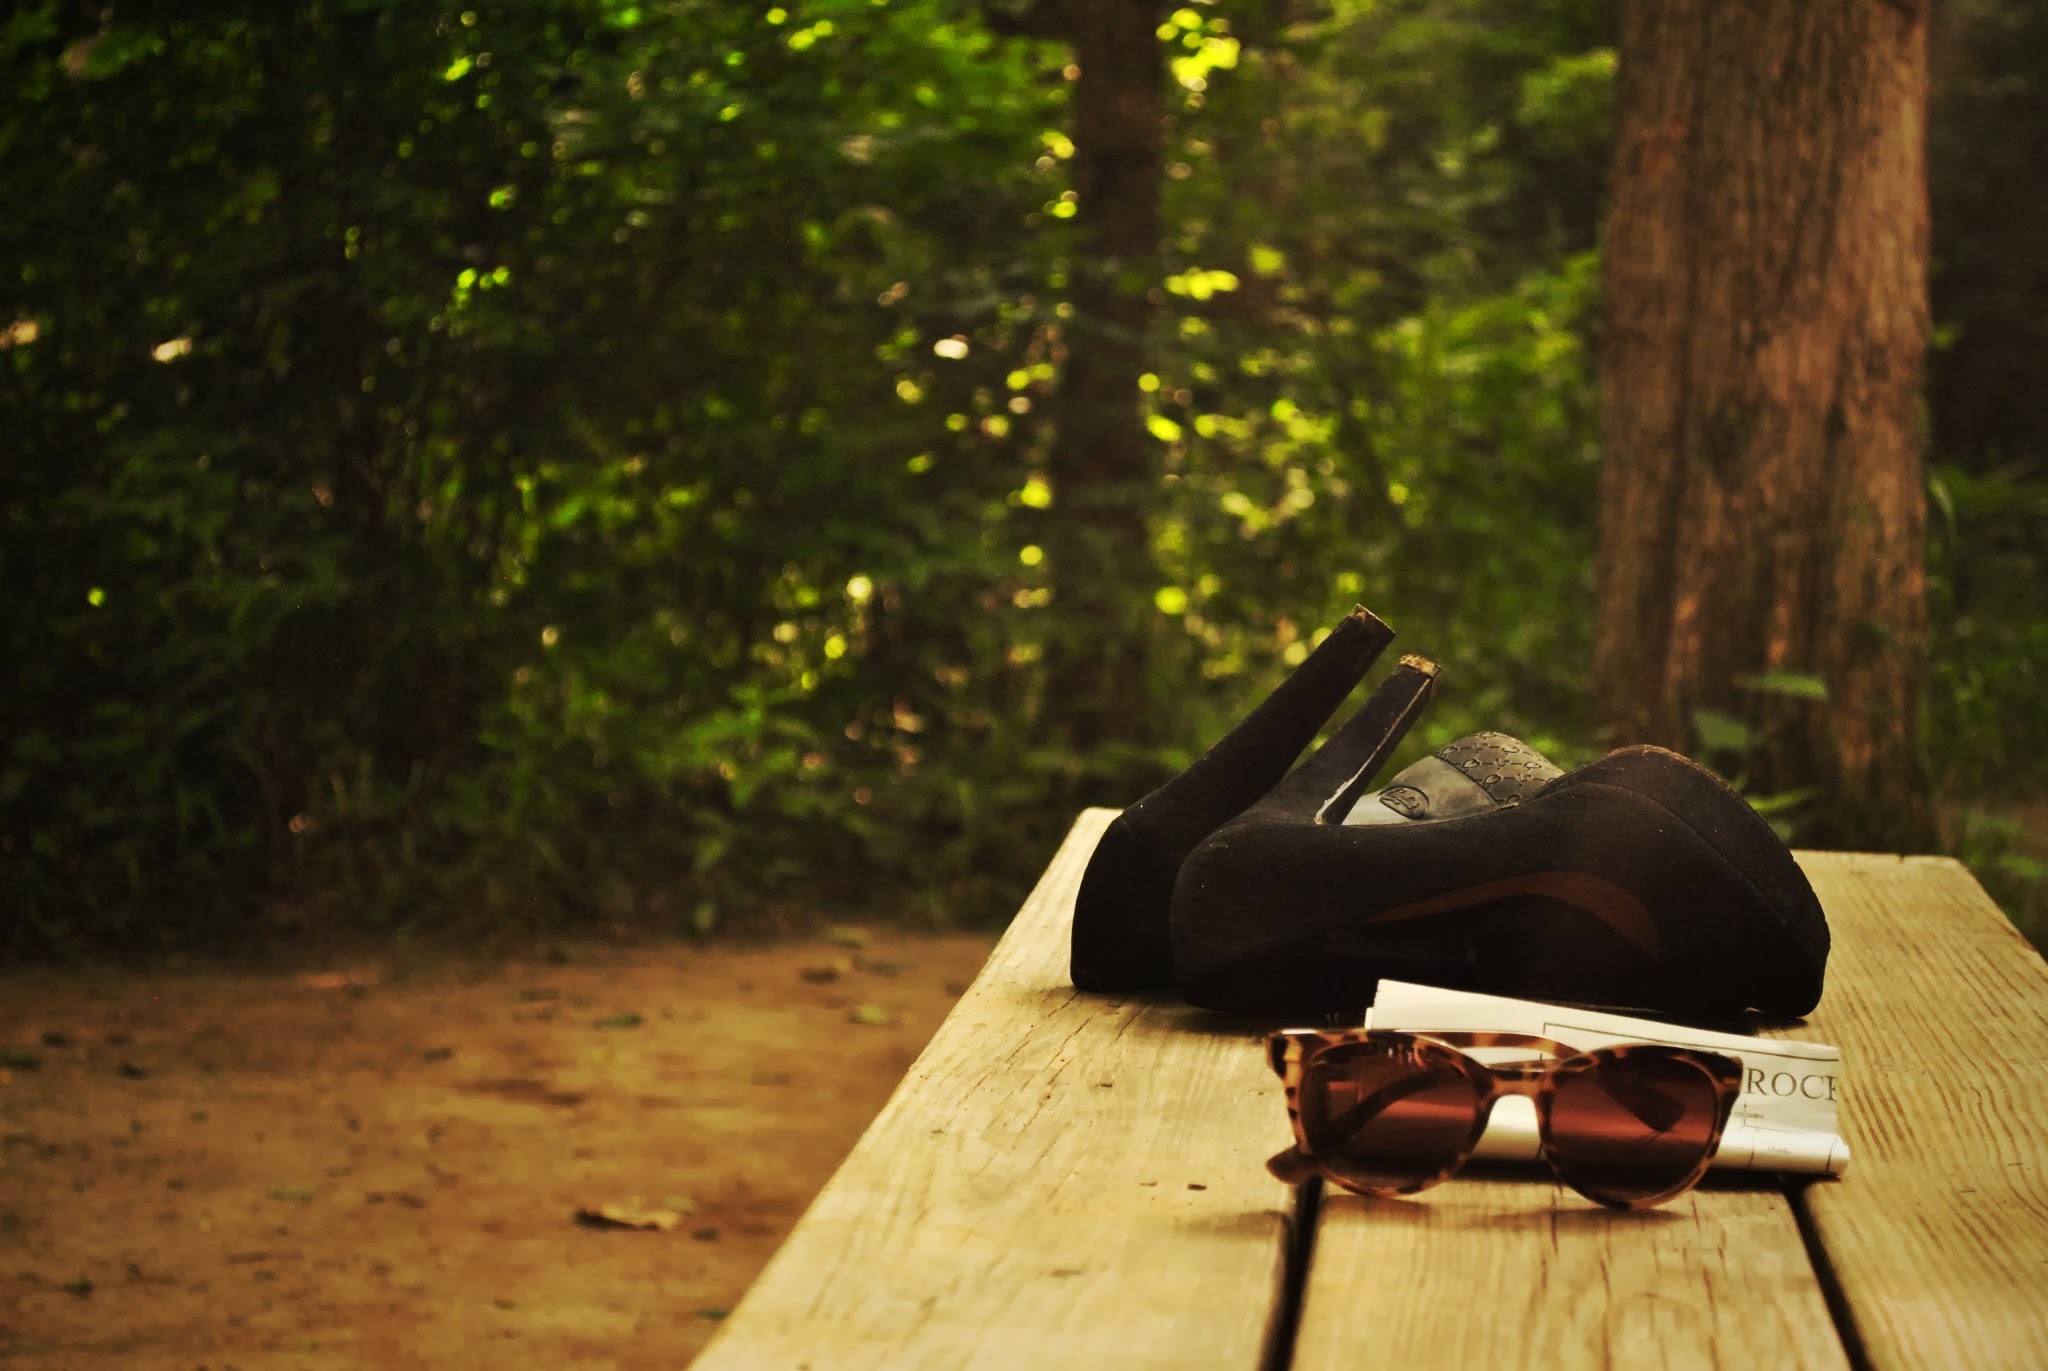
outdoor, wood, photography, sunlight, morning, summer, spring, green, woods, sunglasses, footwear, heels, photograph, outdoor activities